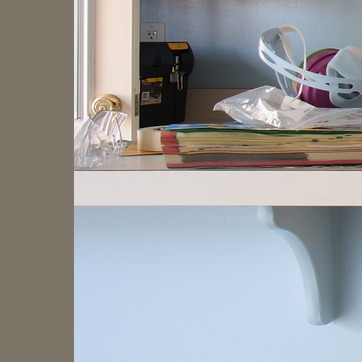
Material: other